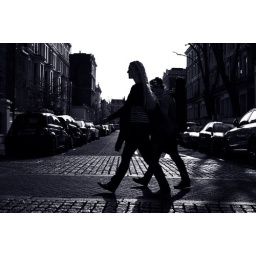
ladies in the chelsea sunshineshot this out of my car window shhhhh!